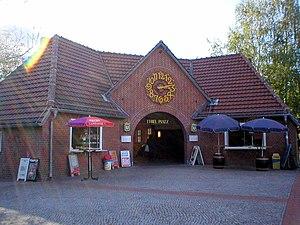
Freie Universität est une station du métro de Berlin desservie par la ligne 3. Elle est située en zone B à Berlin-Dahlem dans le sud de la ville. La station à ciel ouvert est classé aux monuments historique de Berlin.